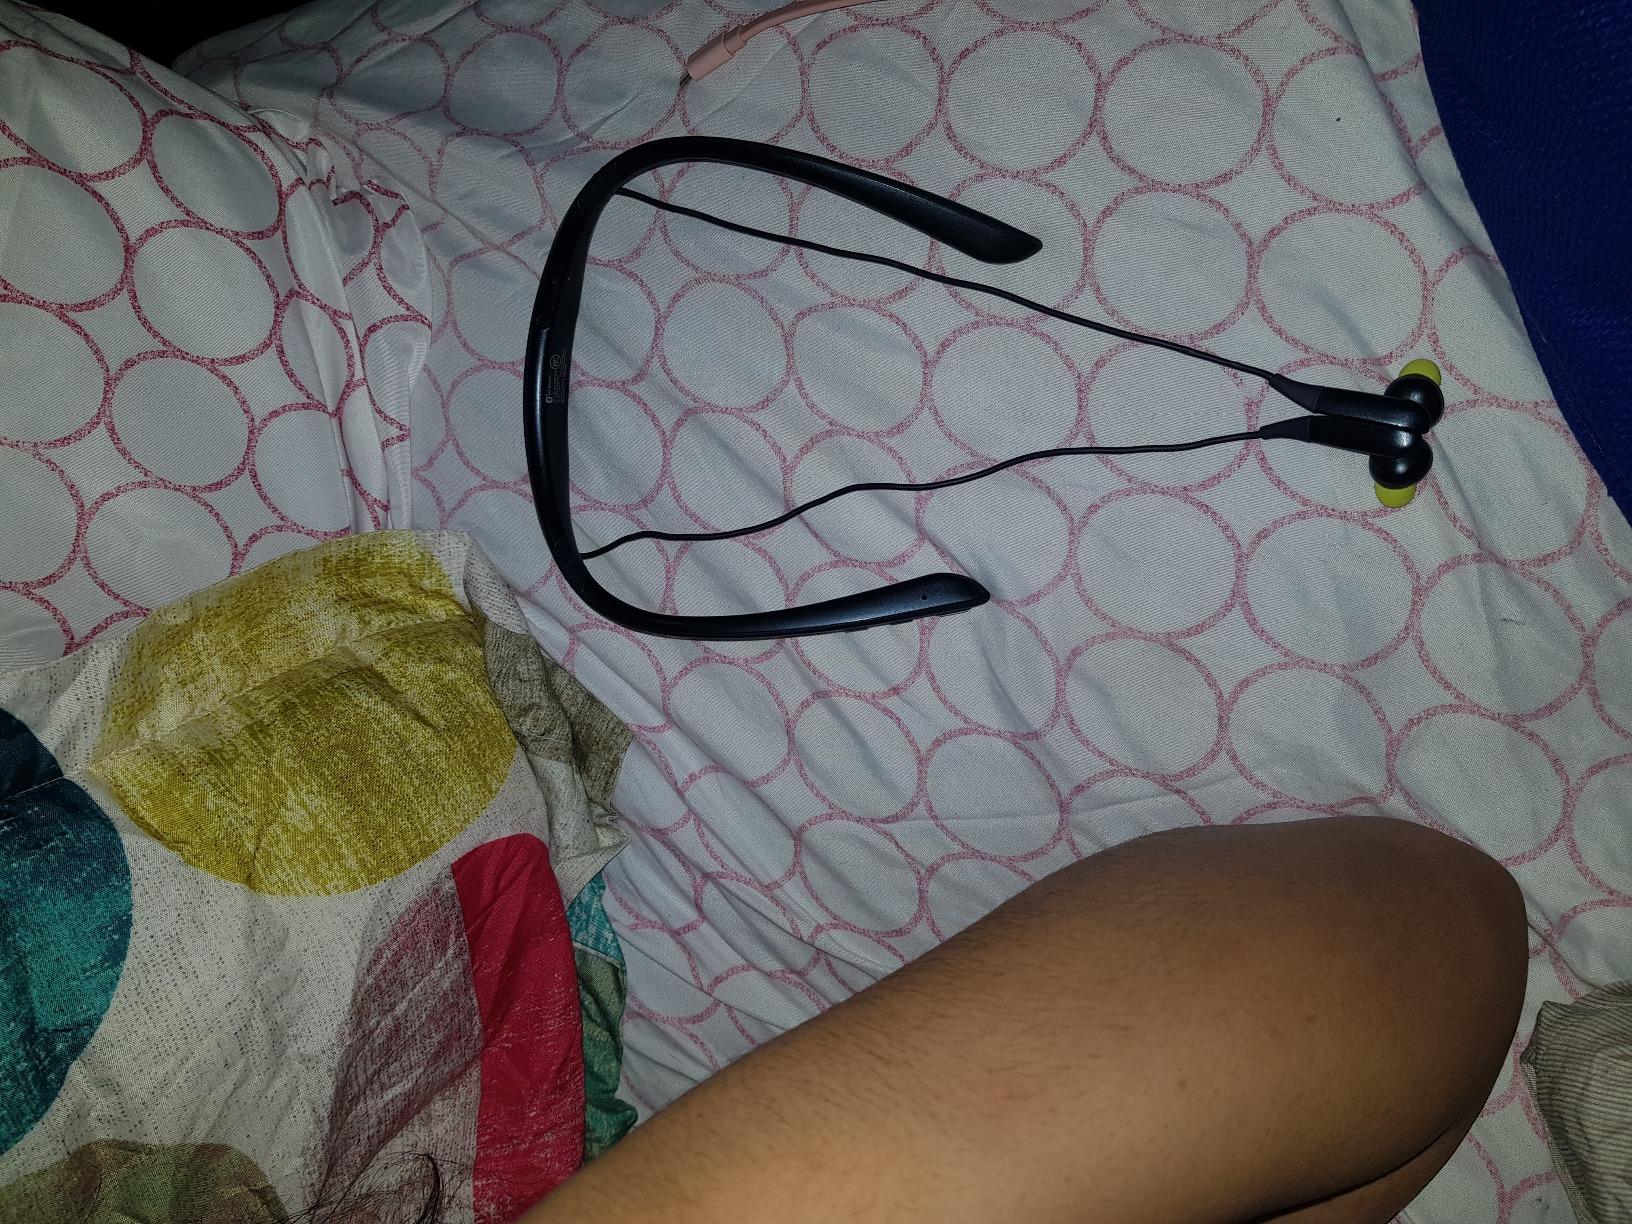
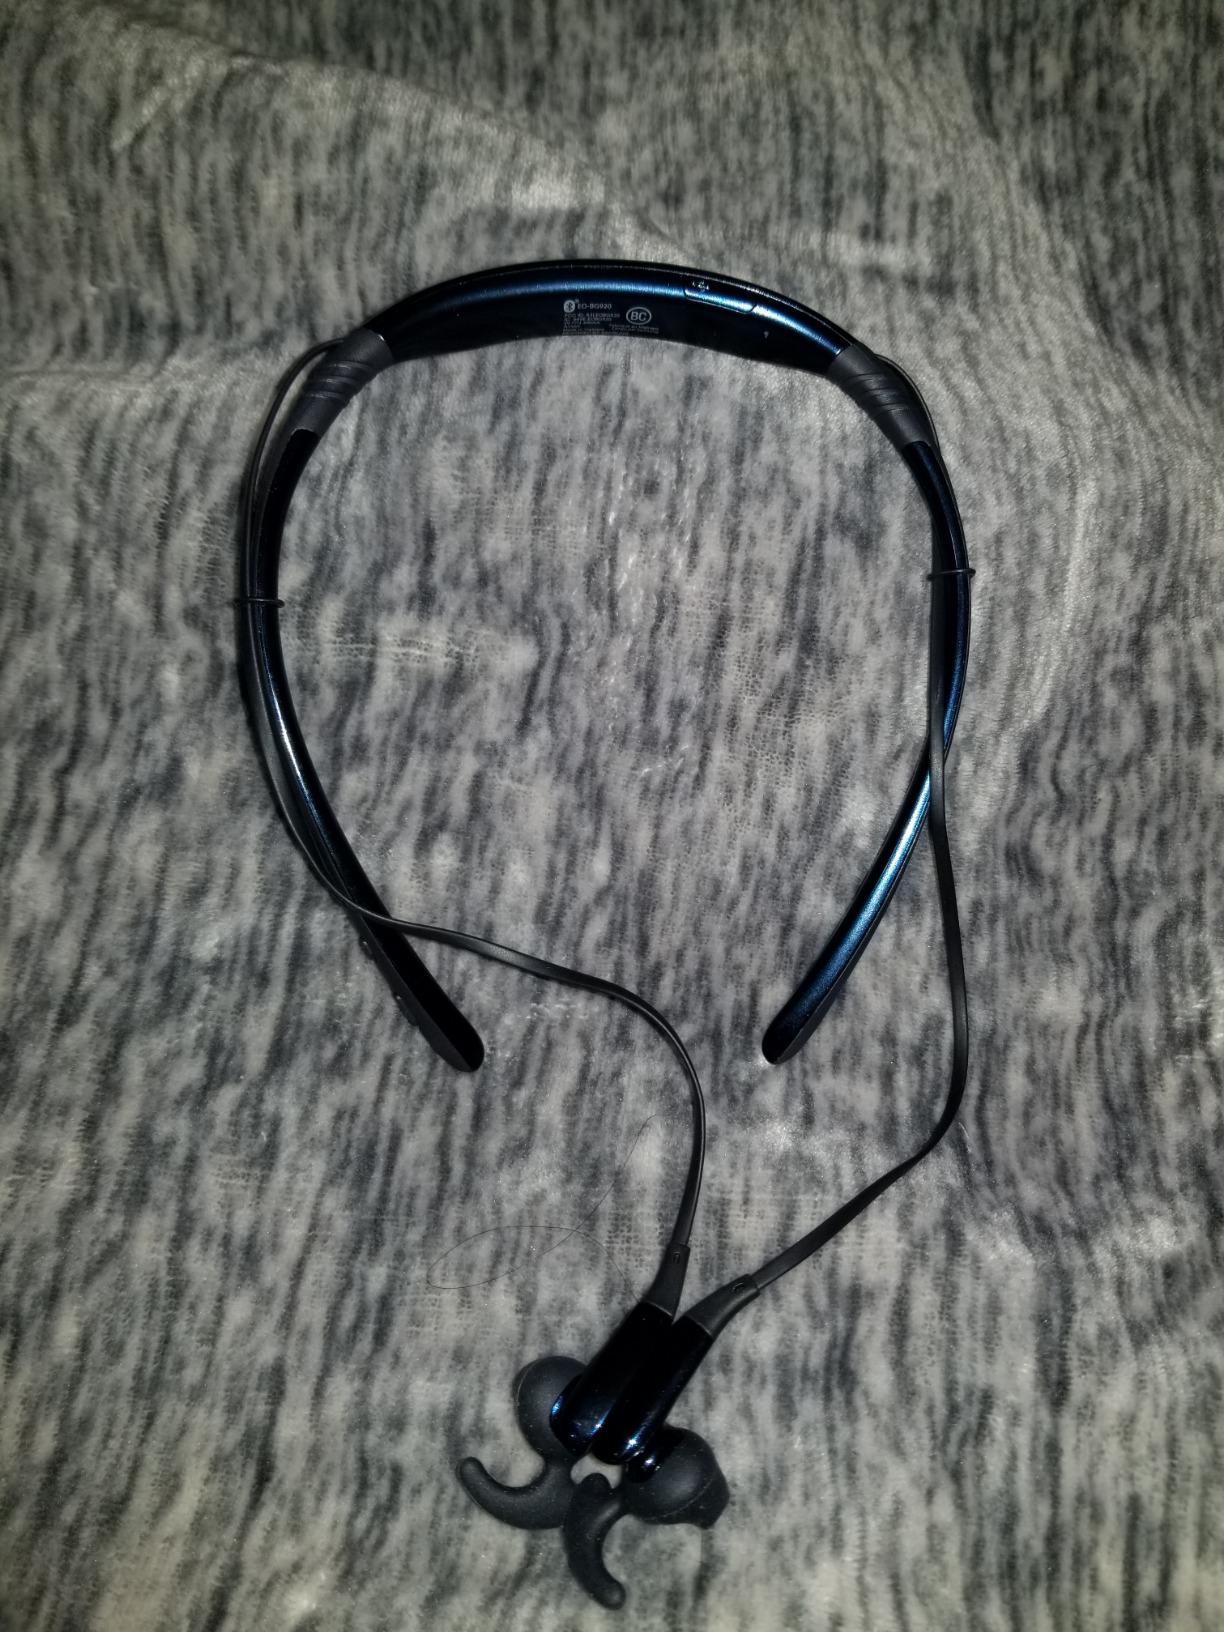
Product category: headphones
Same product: no